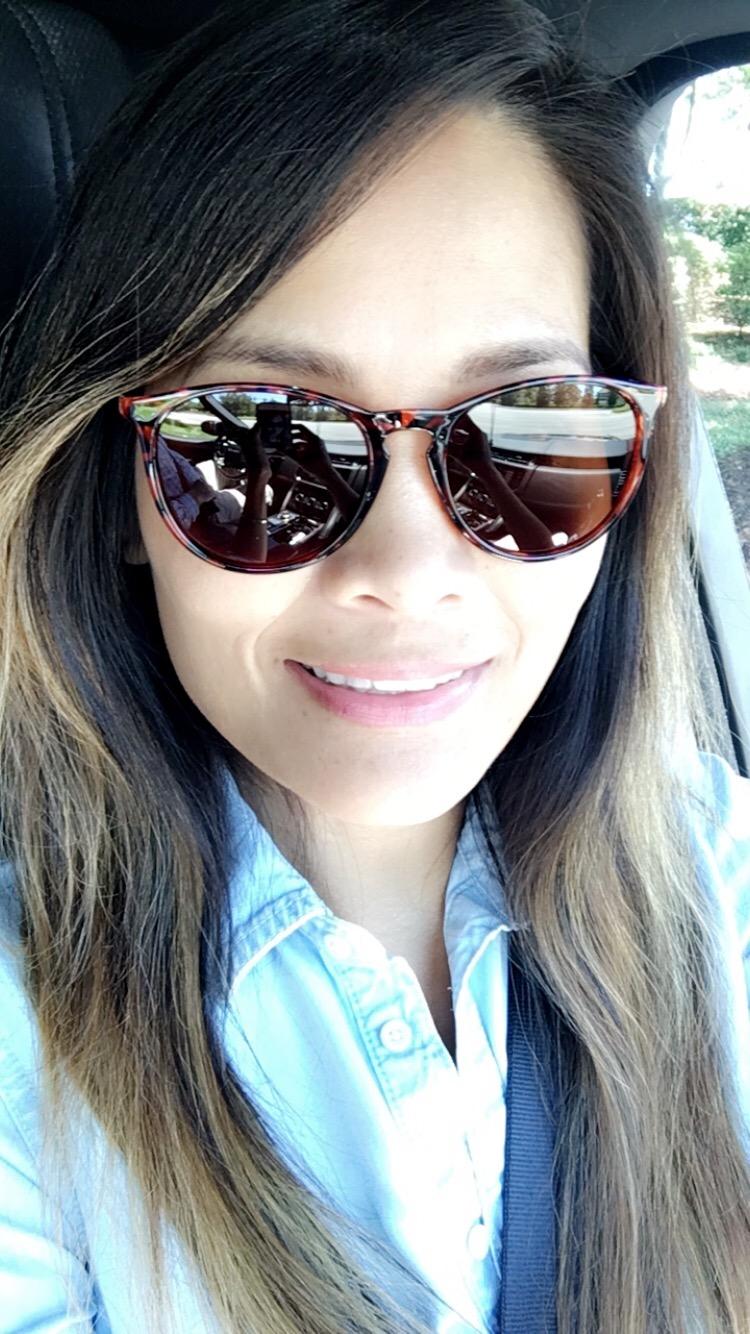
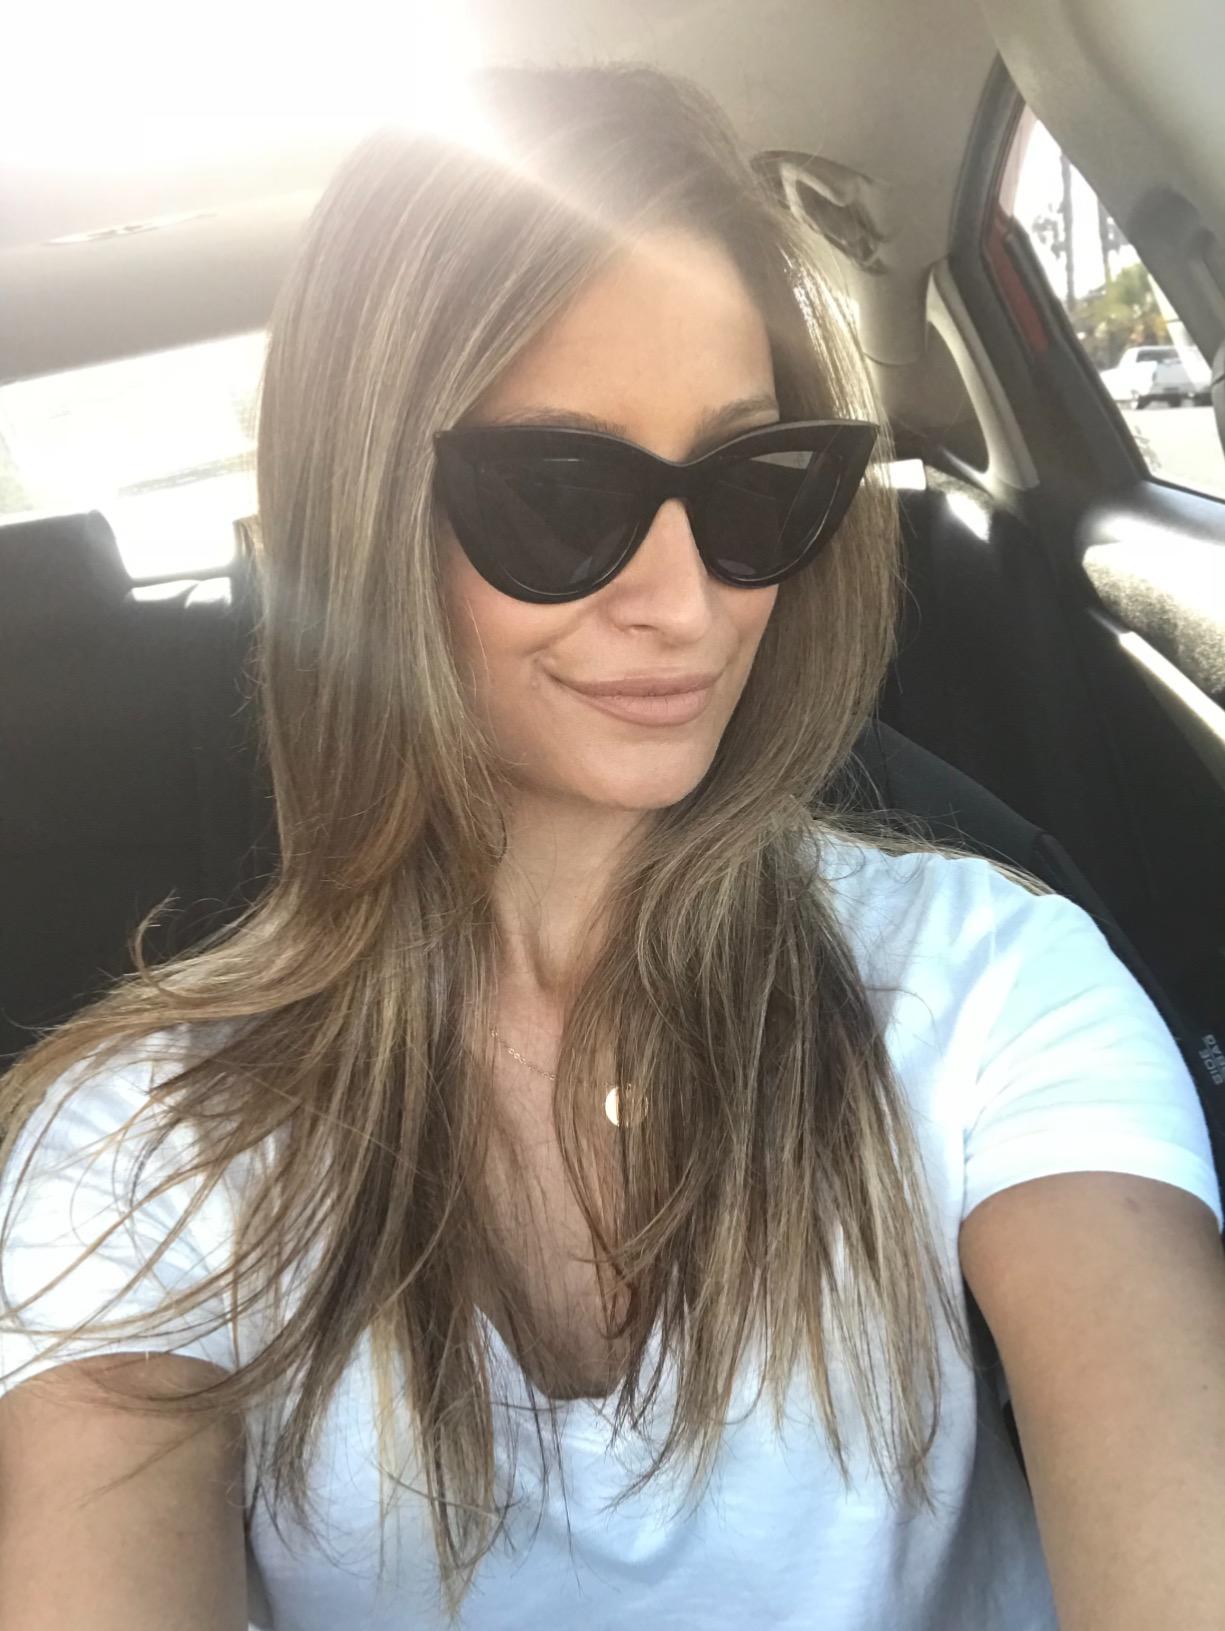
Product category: accessories_sunglasses
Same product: no